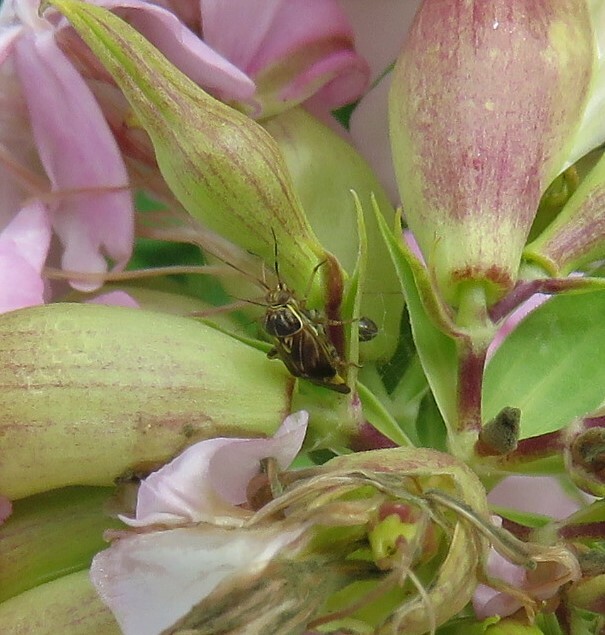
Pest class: lygus_bug